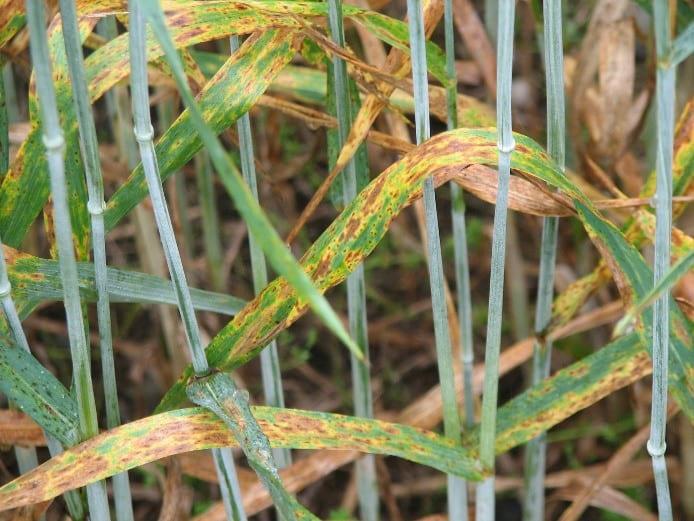
Plant: Wheat
Disease: wheat septoria blotch